Transbaikal electoral district (Russian Constituent Assembly election, 1917)

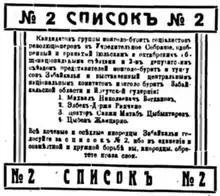
Advert for the Buryat list in a local newspaper

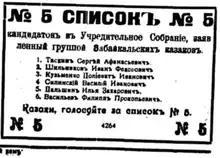
Advert for the Cossack list in a local newspaper

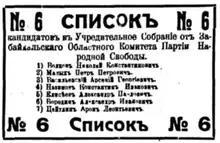
Advert for the Kadet list in a local newspaper

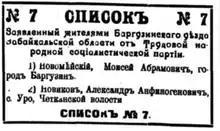
Advert for one of the Popular Socialist lists in a local newspaper

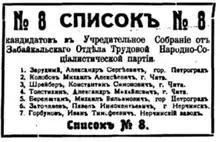
Advert for the other Popular Socialist list in a local newspaper

Rupen (1964) lists largely similar results as Radkey, but with different totals for the Union of Transbaikal Old Believers (176 votes) and instead of the Popular Socialists he mentions a "Barguzin Branch, RSDRP" with 1,248 votes. He refers to the Mensheviks as "Chita Branch, RSDRP [Mensheviks]".